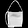
Label: Bag